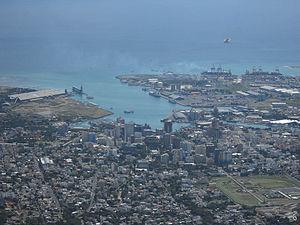
La vue du Port-Louis, Maurice, de la montagne Le Pouce.